James Thin

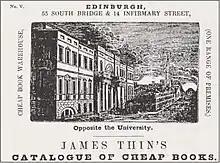
Cover of James Thin's catalogue of second-hand books from 1858

James Thin worked in the business for most of the rest of his life. He was the first of five generations of the Thin family to run the firm. Other prominent family members involved in the business included: